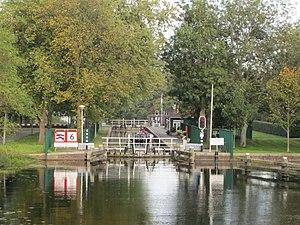
Écluse Bergsluis du canal nord Rotterdam, photo prise du pont Gordelbrug, 2017
Le Noorderkanaal est un canal néerlandais de la Hollande-Méridionale, situé à Rotterdam.